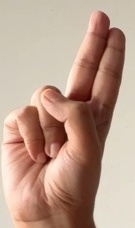
ASL sign: U